Question: Where is the animal sitting?
Tambaya: A ina dabbar take zaune?
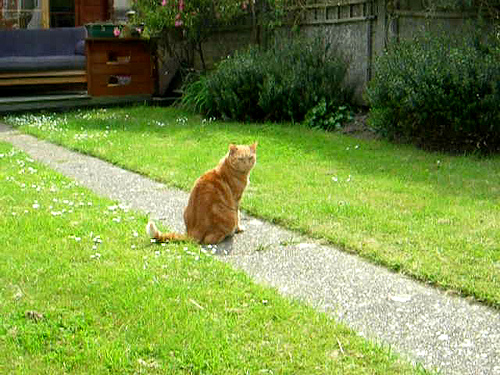
Answer: Sidewalk.
Amsa: Hanyar tafiya.